History of Rome

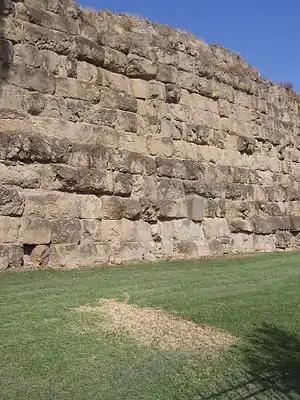
The Servian Wall takes its name from king Servius Tullius and is the first true wall of Rome.

The Italic speakers in the area included Latins (in the west), Sabines (in the upper valley of the Tiber), Umbrians (in the north-east), Samnites (in the South), Oscans, and others. In the 8th century BC, they shared the peninsula with two other major ethnic groups: the Etruscans in the North and the Greeks in the south.